Steve Genter

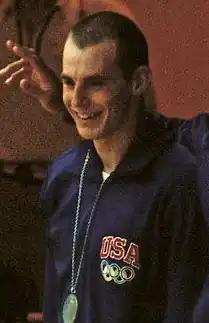
Genter at the 1972 Olympics after 200m Silver medal

Robert Steven Genter (born January 4, 1951) is an American former competition swimmer and three-time Olympic medalist. He was a freestyle specialist who earned a gold medal as a member of the winning U.S. team in the 4×200-meter freestyle relay at the 1972 Summer Olympics in Munich, Germany. He also won silver medals at the Munich Olympics in the 200-meter and 400-meter freestyle events.